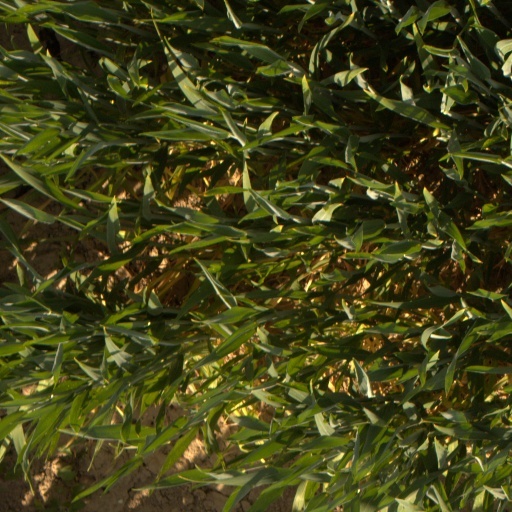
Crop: wheat